Manhunter (comics)

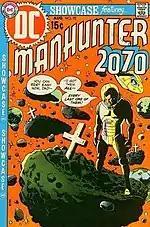
"Manhunter 2070", by Mike Sekowsky.

Starker, a bounty hunter in the future, was the star of "Manhunter 2070". The "Manhunter 2070" series was created by writer and artist Mike Sekowsky. Starker first appeared in the pages of "Showcase" #91–93 (June–September 1970).